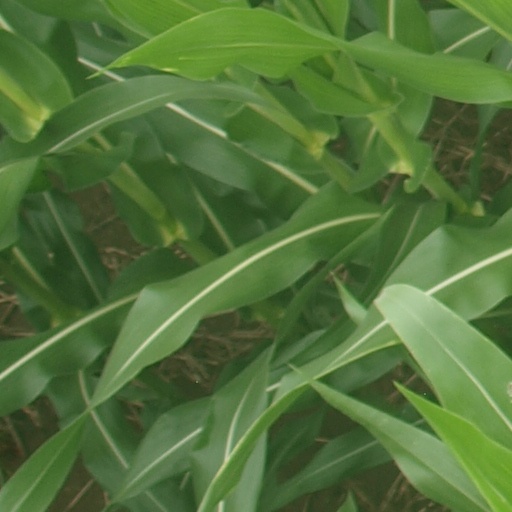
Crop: maize; corn